Theodor de Bry

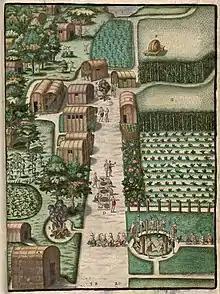
"Village of Secoton", engraved illustration by de Bry accompanying Thomas Hariot's book of 1588 "A Briefe and True Report of the New Found Land of Virginia"

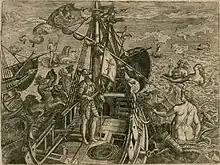

He and his son John-Theodore made adjustments to both the texts and the illustrations of the original accounts, on the one hand in function of his own understanding of Le Moyne's paintings, and, most importantly, to please potential buyers. The Latin and German editions varied markedly, in accordance with the differences in estimated readership.